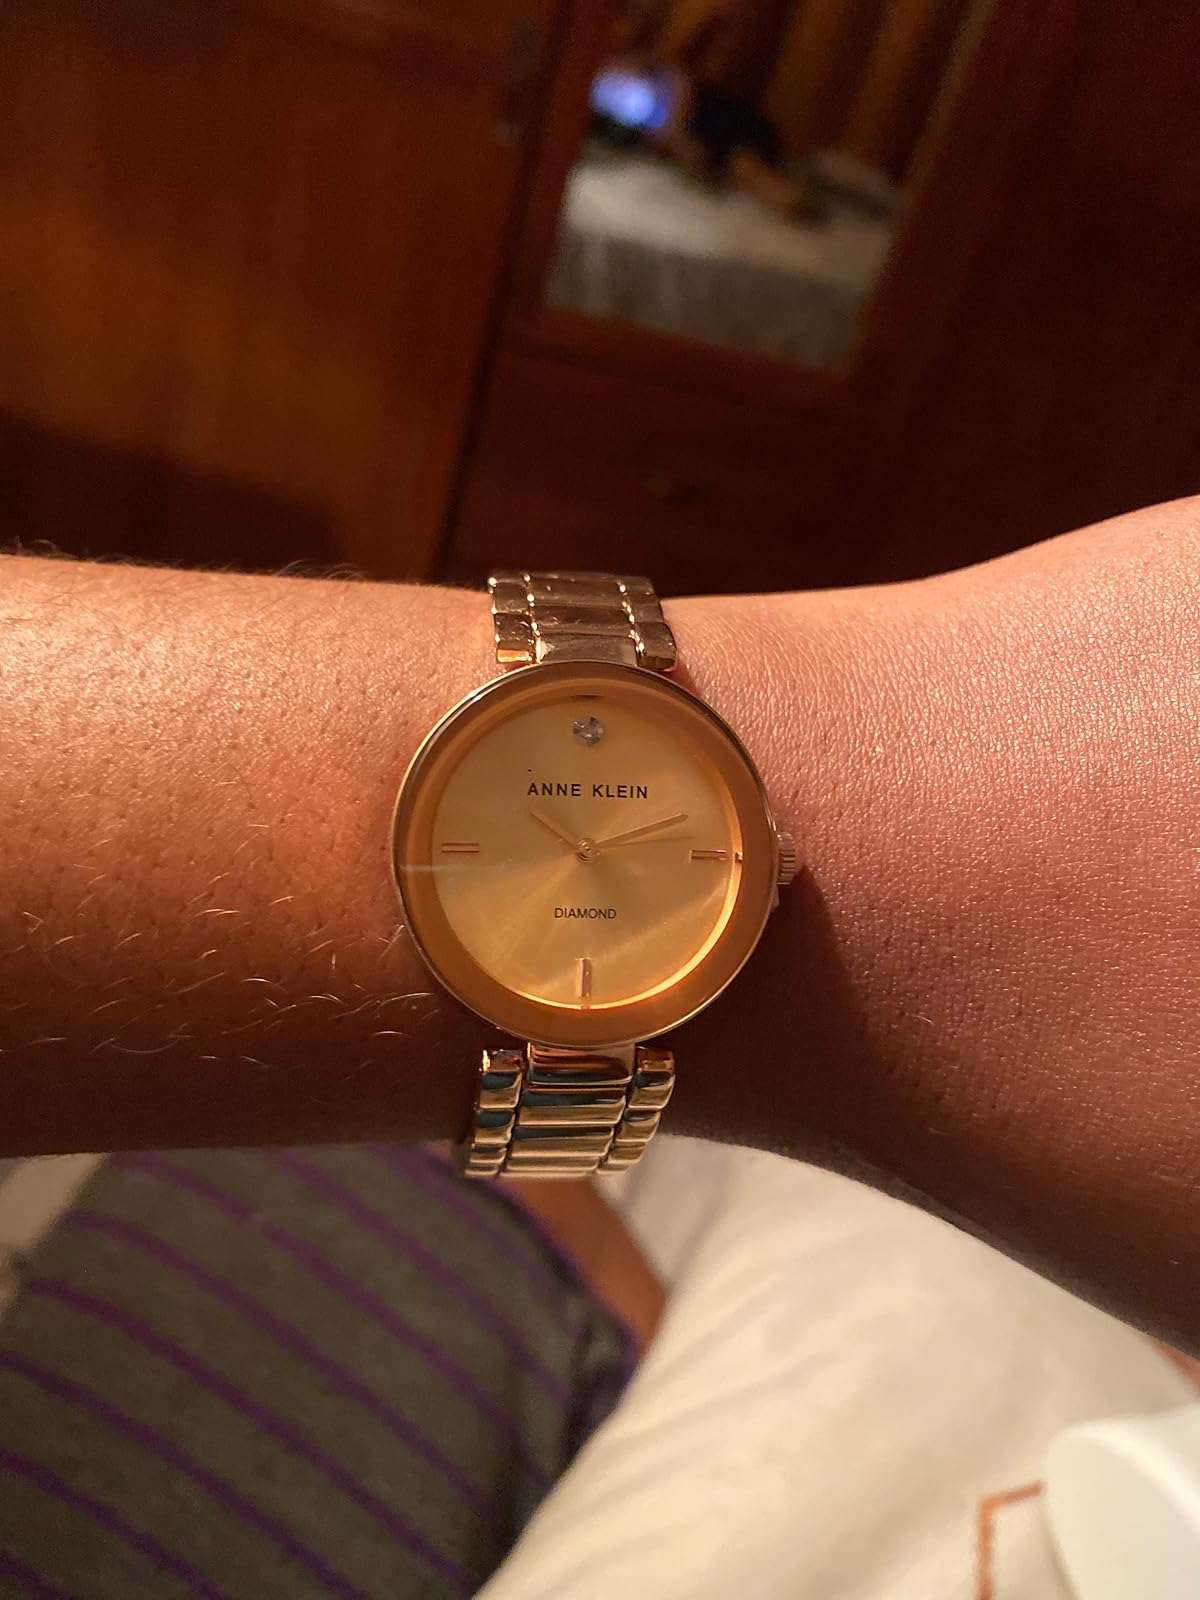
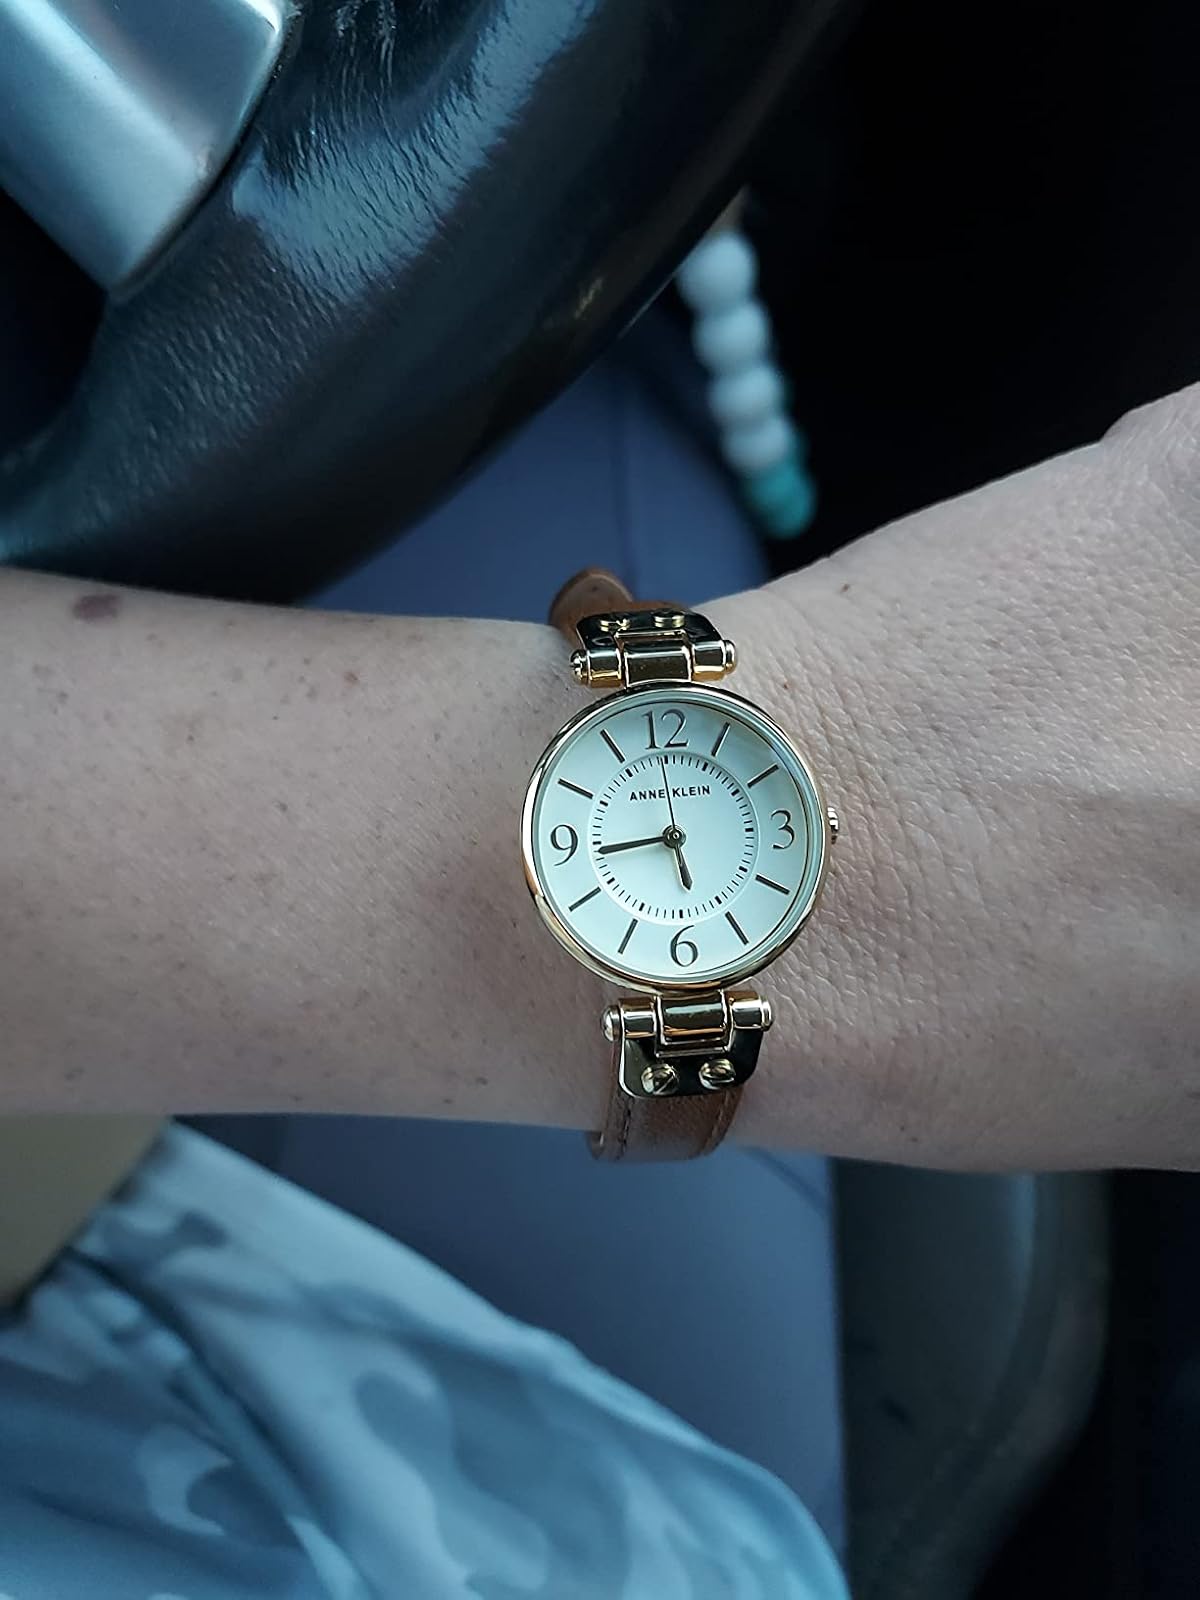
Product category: accessories_watch
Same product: no